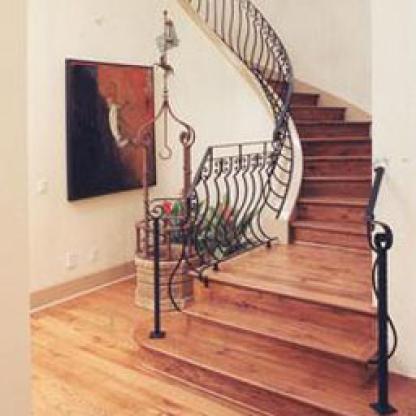
Scene: Indoor